Almere Sailors

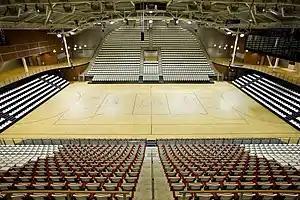
The Topsportcentrum, home arena of the Sailors

In July 2020, the Almere Pioneers announced their plans to enter the Dutch Basketball League (DBL). Due to the COVID-19 pandemic, entry requirements for the league were eased. Since its disappearance in the 2006–07 season, Almere had not played at the highest level. To separate its activities from the amateur club Pioneers, a new organisation was established. On 3 August, the name Almere Sailors was announced for the professional team. The name was chosen as the city of Almere was created after reclaiming land from the sea.